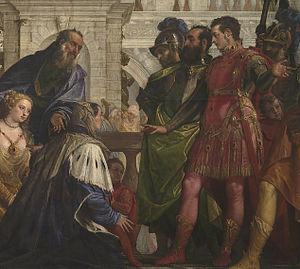
Drypétis ou Drypteis, née entre 350 et 345 av. J.-C., peut-être morte en 323, est une princesse perse de la dynastie achéménide. Fille de Darius III et de Stateira Iʳᵉ, elle épouse Héphaistion, le favori d'Alexandre le Grand lors des noces de Suse.